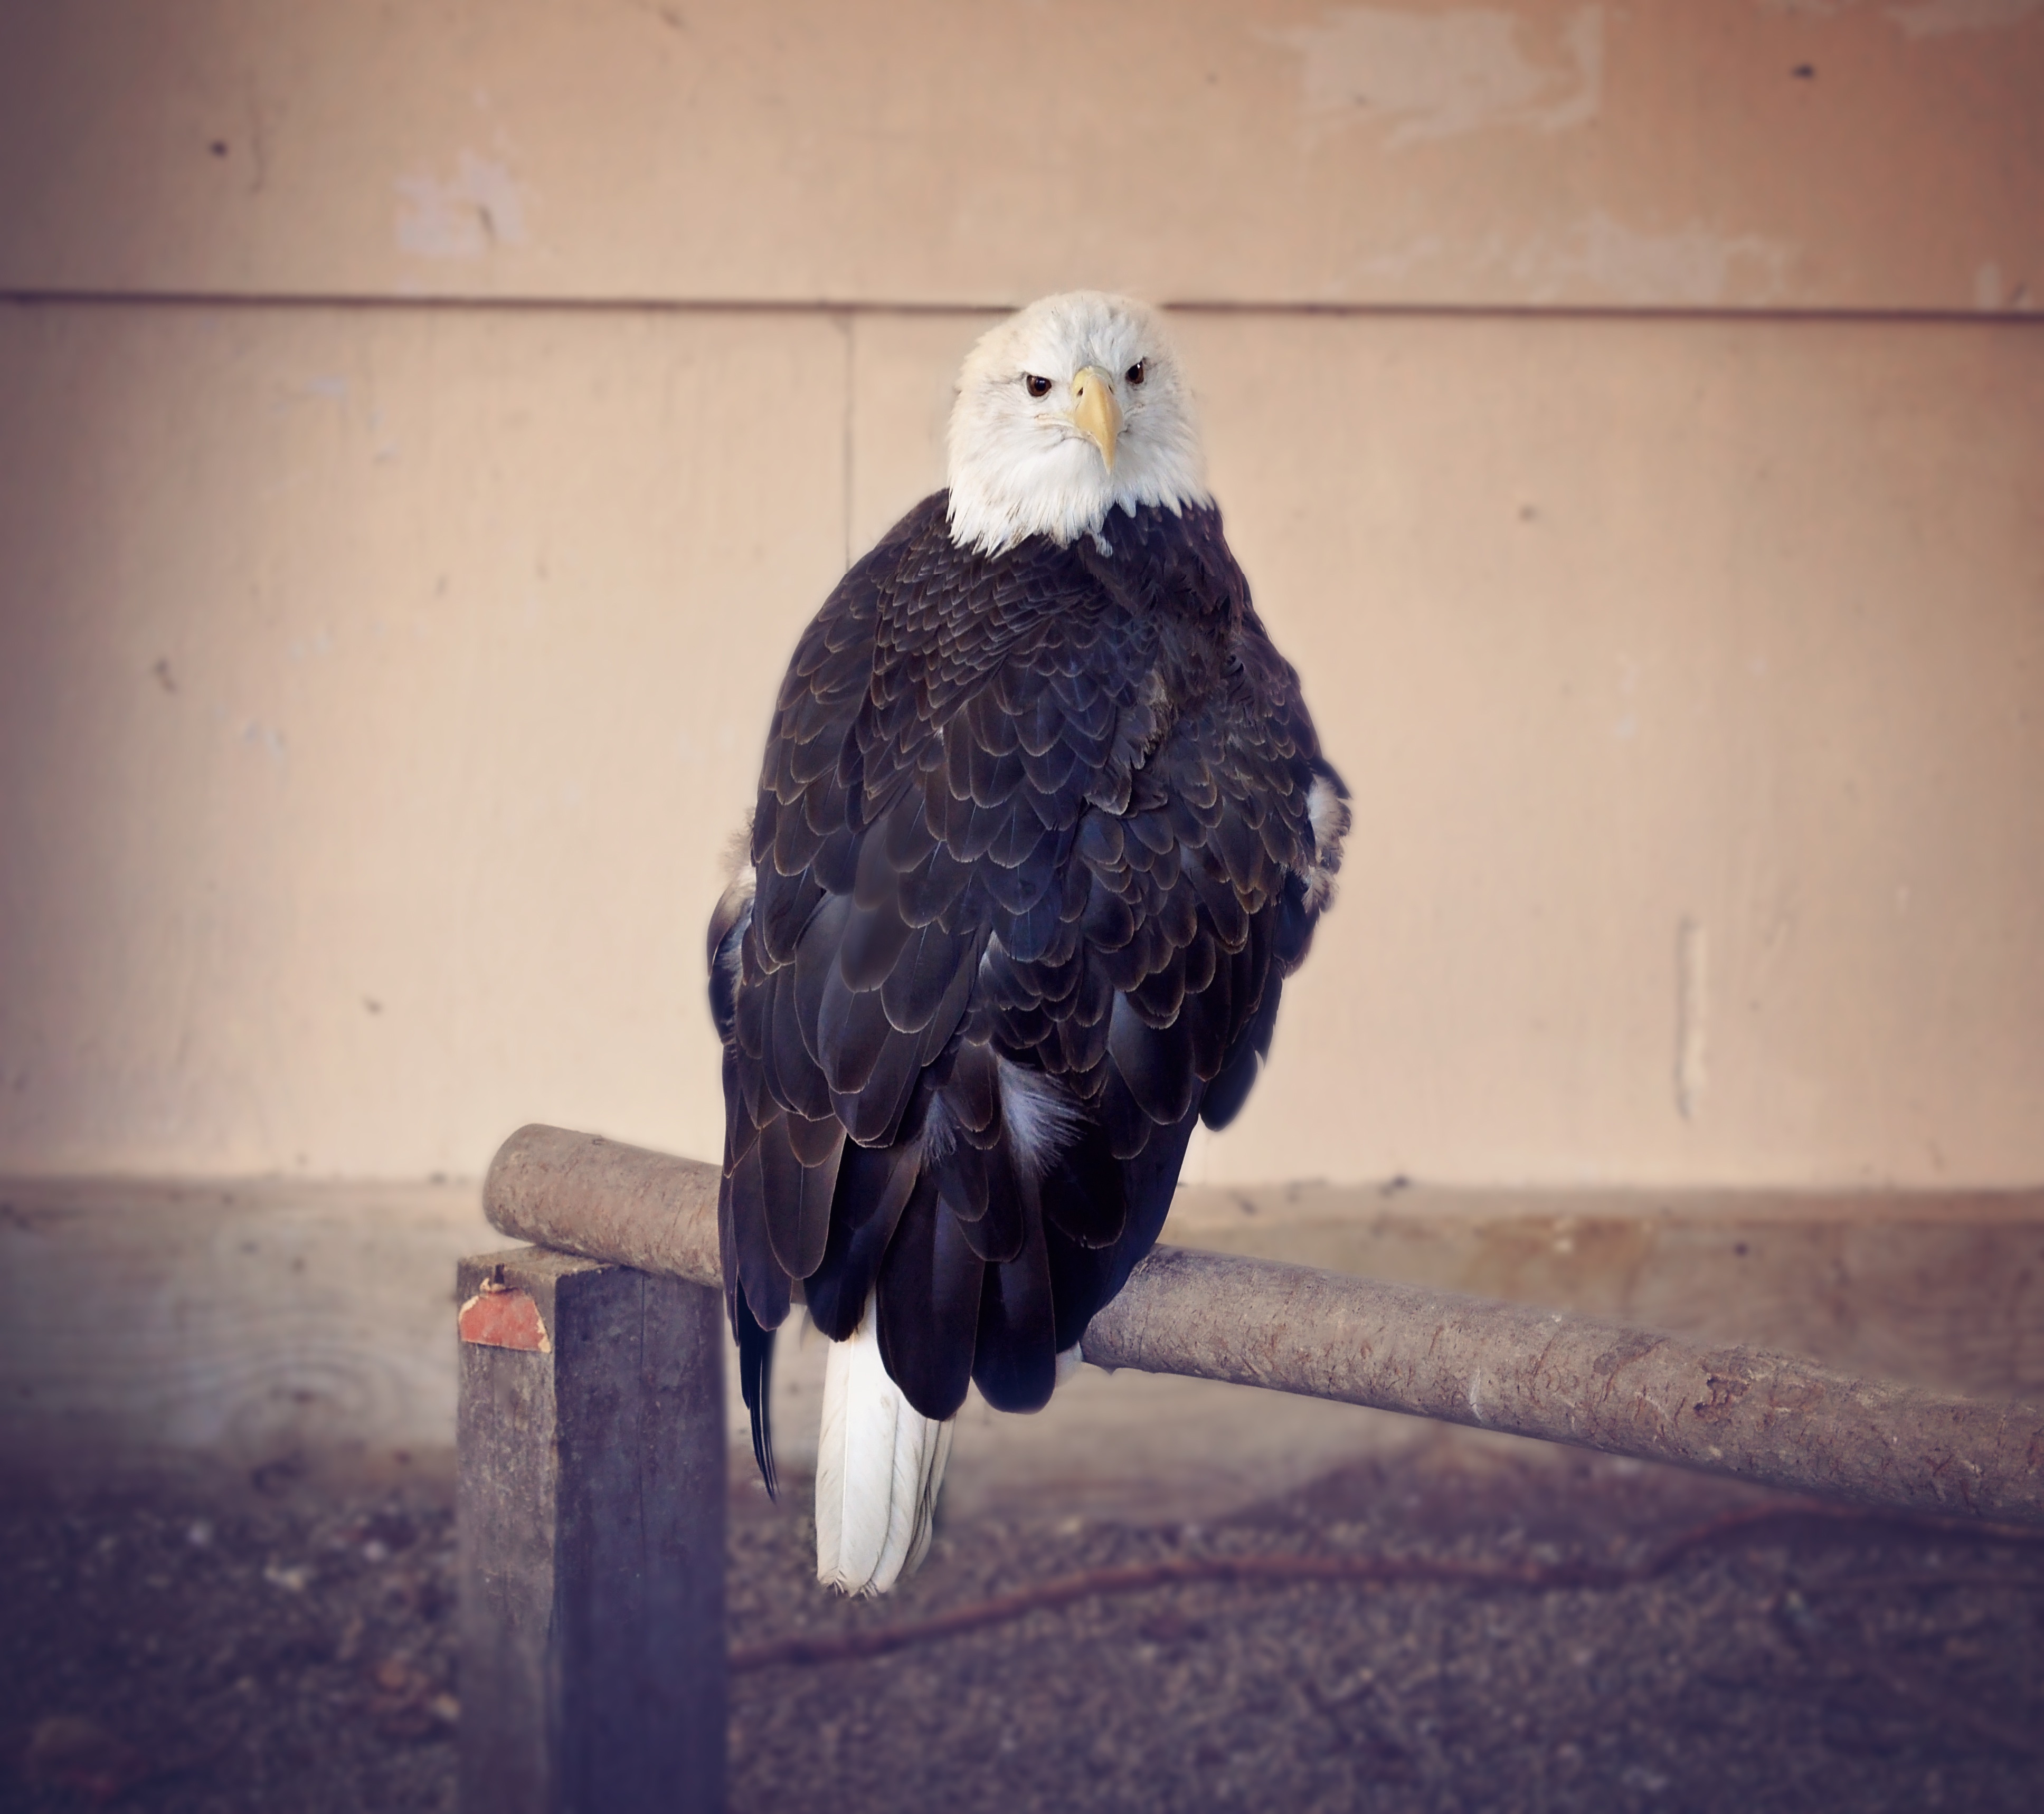
bird, wing, beak, eagle, fauna, bird of prey, bald eagle, vertebrate